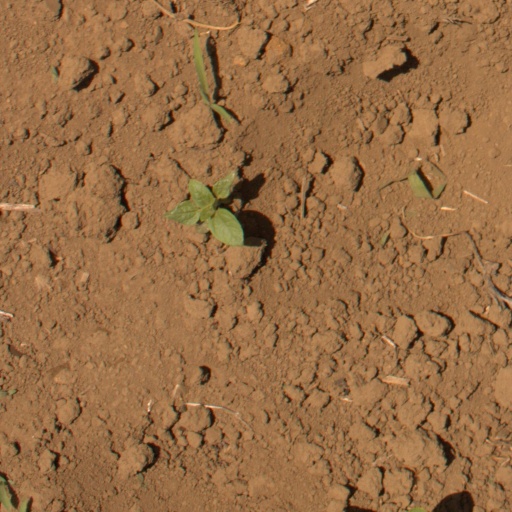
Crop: Jerusalem artichoke